Brittain-Garvin House

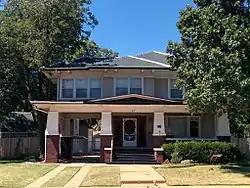

The Brittain-Garvin House, at 411 North 9th St. in Duncan, Oklahoma, was built around 1916. It was listed on the National Register of Historic Places in 2000. The listing included three contributing buildings and a contributing object.